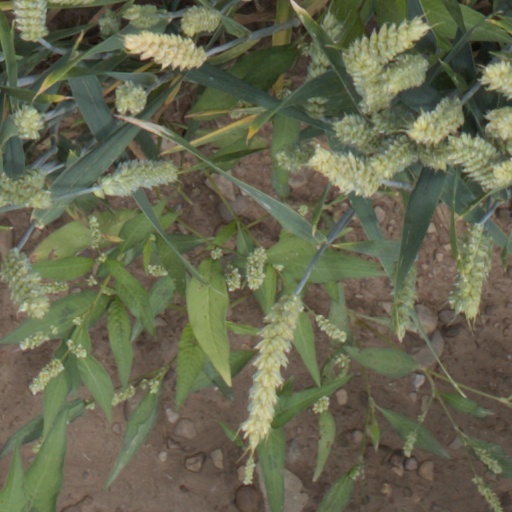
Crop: wheat